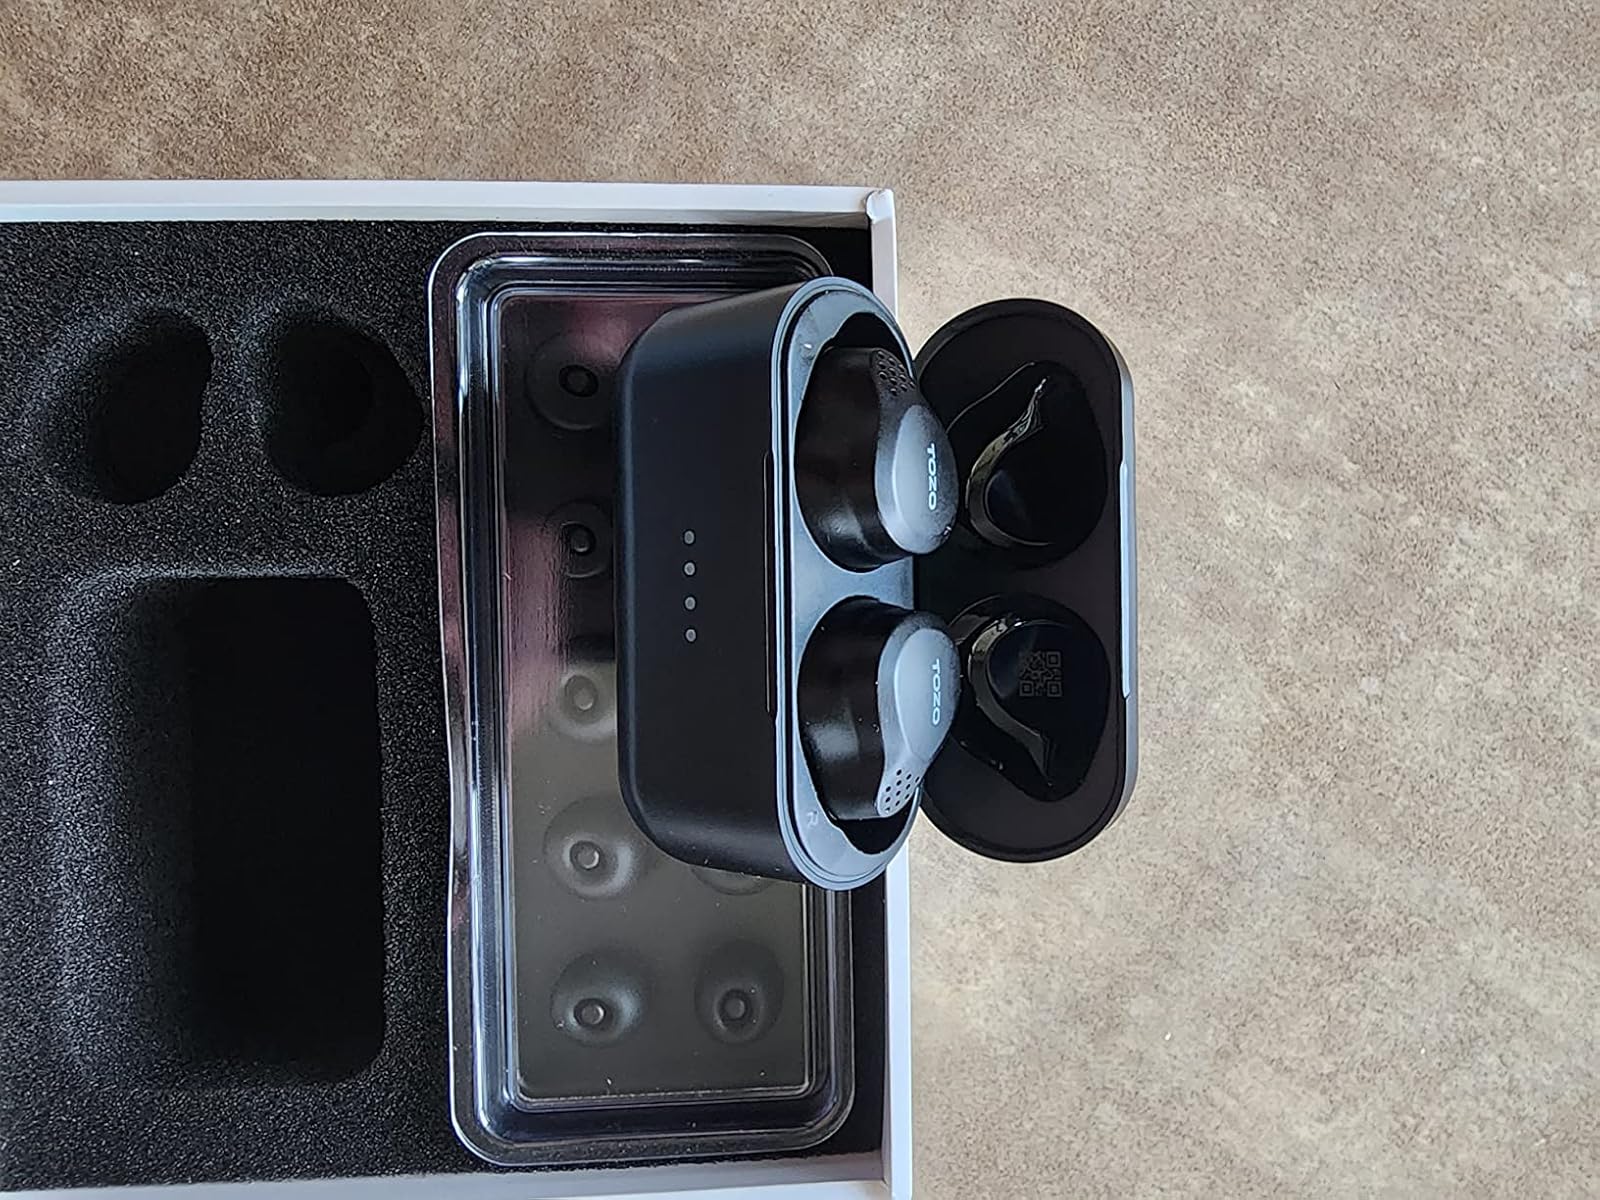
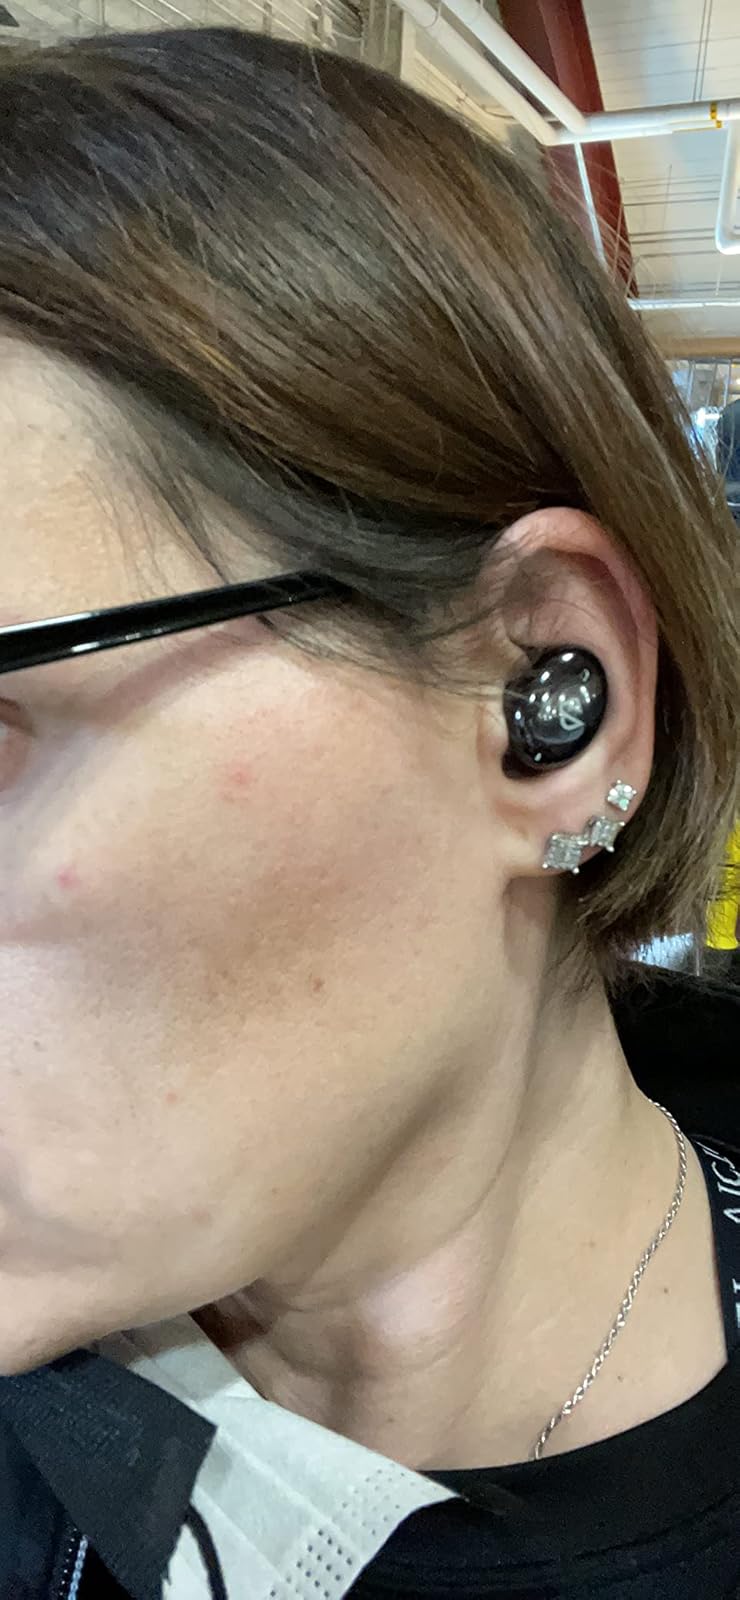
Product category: earbuds
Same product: no